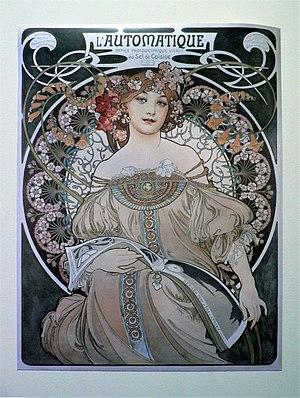
Œuvre de A. Mucha pour l'innovative tirage sur papier salé, papier spécial photographique produit dans l'usine papetière Bergès de Lancey